Moose Hunters

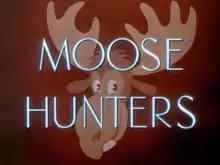
Title screen

Moose Hunters is a 1937 American animated short film produced by Walt Disney Productions and released by United Artists. It was the 93rd short in the "Mickey Mouse" film series, and the fourth for that year. The cartoon stars Mickey Mouse, Donald Duck, and Goofy on a moose hunting expedition. It was directed by Ben Sharpsteen and features music by Paul J. Smith. The voice cast includes Walt Disney as Mickey, Clarence Nash as Donald, and Pinto Colvig as Goofy.